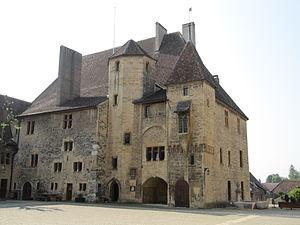
Sur la rive nord du lac de Neuchâtel, à 7 km environ du chef-lieu se dresse le château de Colombier, un site occupé sans discontinuité depuis près de 2 000 ans. Palais romain, résidence aristocratique, château-fort, siège domanial et établissement militaire se sont en effet succédé à cet endroit. La présence de vestiges gallo-romains était connue des spécialistes depuis le 19ᵉ siècle, mais les études archéologiques et historiques ont révélé leur ampleur et la permanence de l’occupation qui font de cet ensemble un ensemble architectural exceptionnel.